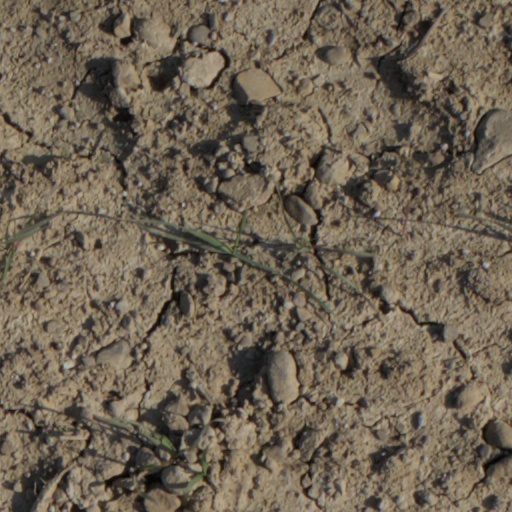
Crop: wheat